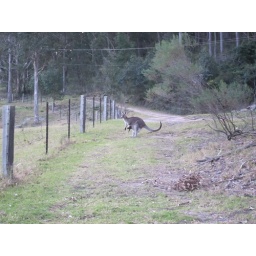
Kangaroo with a joey that will - I suspect - have to sleep in the big boy bed soon.